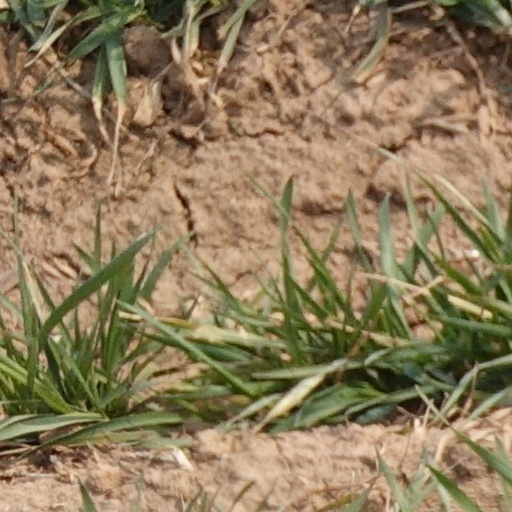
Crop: wheat